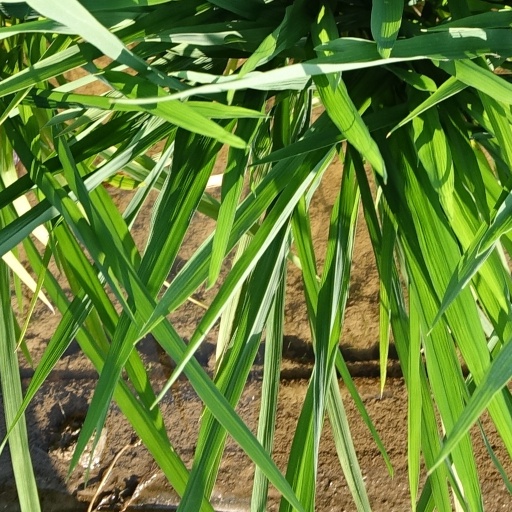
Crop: rice